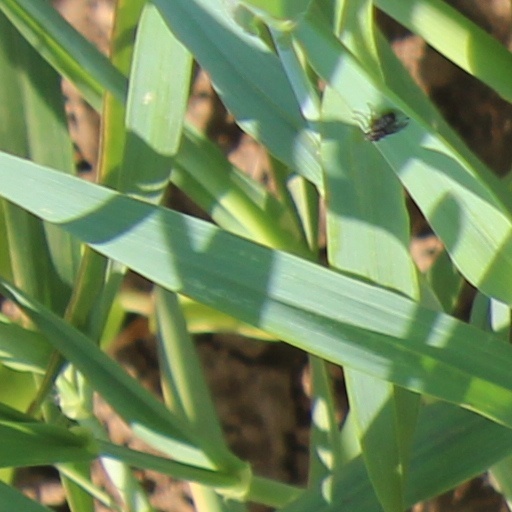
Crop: wheat